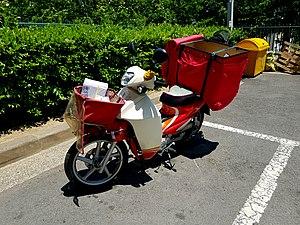
Korea Post est une entreprise sud-coréenne dont l’activité principale est le traitement du courrier postal.